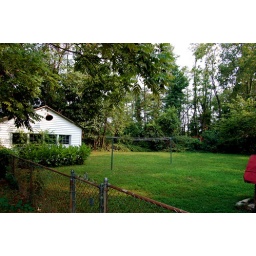
Massive, huge, enormous, epic-sized OMG backyard. Taken from standing at NE corner of house, by the fence